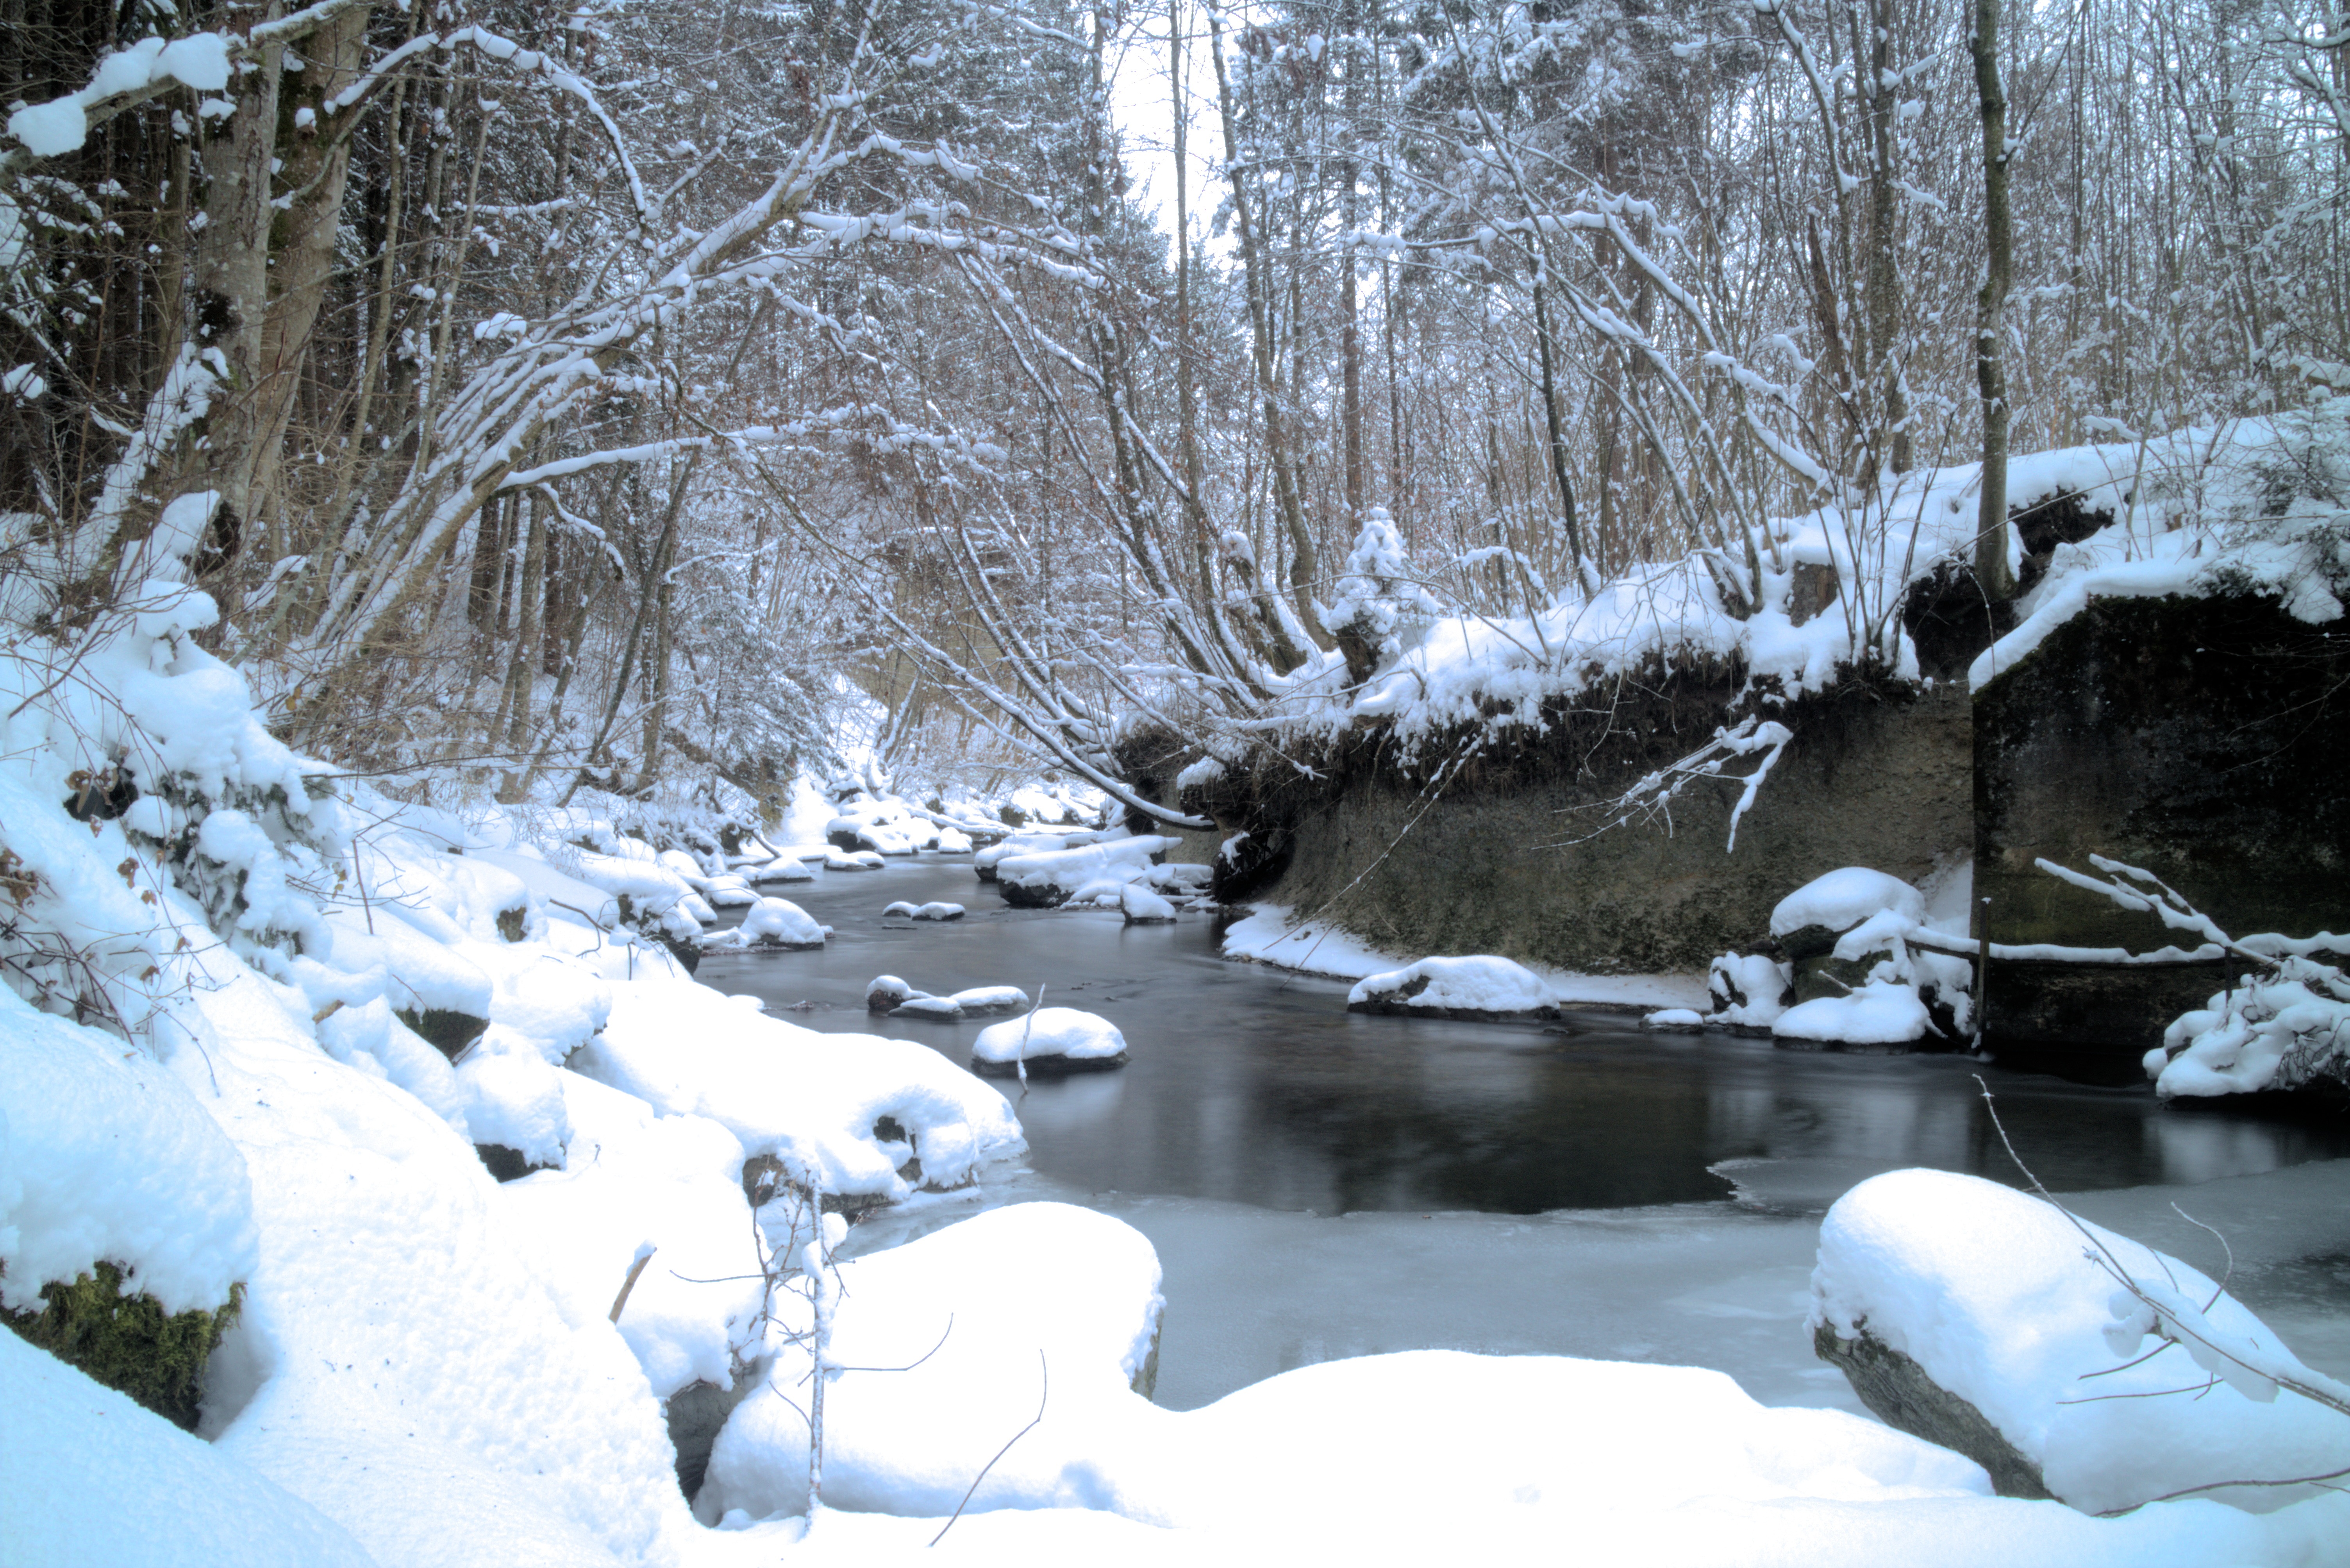
landscape, tree, water, nature, creek, branch, snow, winter, plant, frost, river, stream, ice, reflection, long exposure, body of water, bank, woodland, bach, watercourse, freezing, water resources, fluvial landforms of streams